Bloodtide (novel)

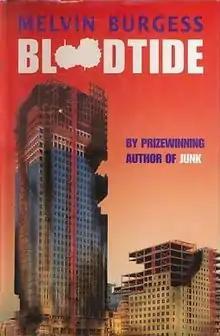
First edition cover (publ. Andersen Press)

Bloodtide is a Young Adult novel by Melvin Burgess, first published by Andersen Press Limited in 1999. It is based upon the first part of the Icelandic "Volsunga Saga". It received positive reviews from "The Guardian, Kirkus Reviews", and "Publishers Weekly", and was followed in 2007 by a sequel, "Bloodsong". The book combines science fiction and fantasy,